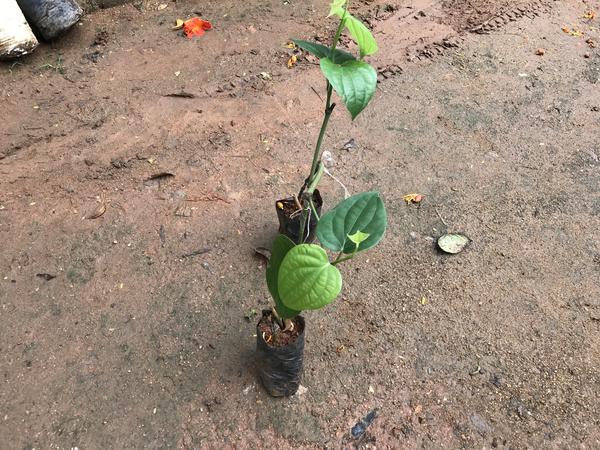
Plant: Pepper